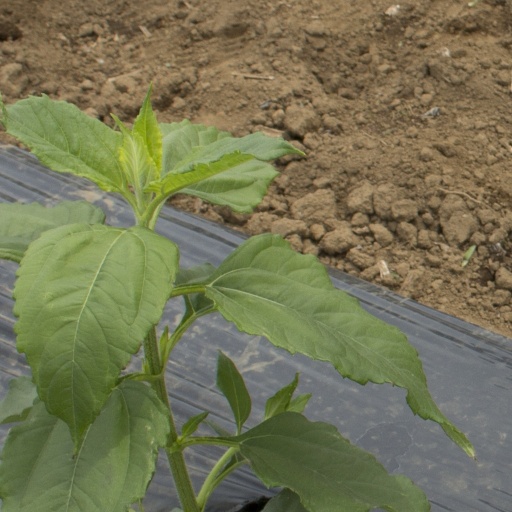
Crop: Jerusalem artichoke